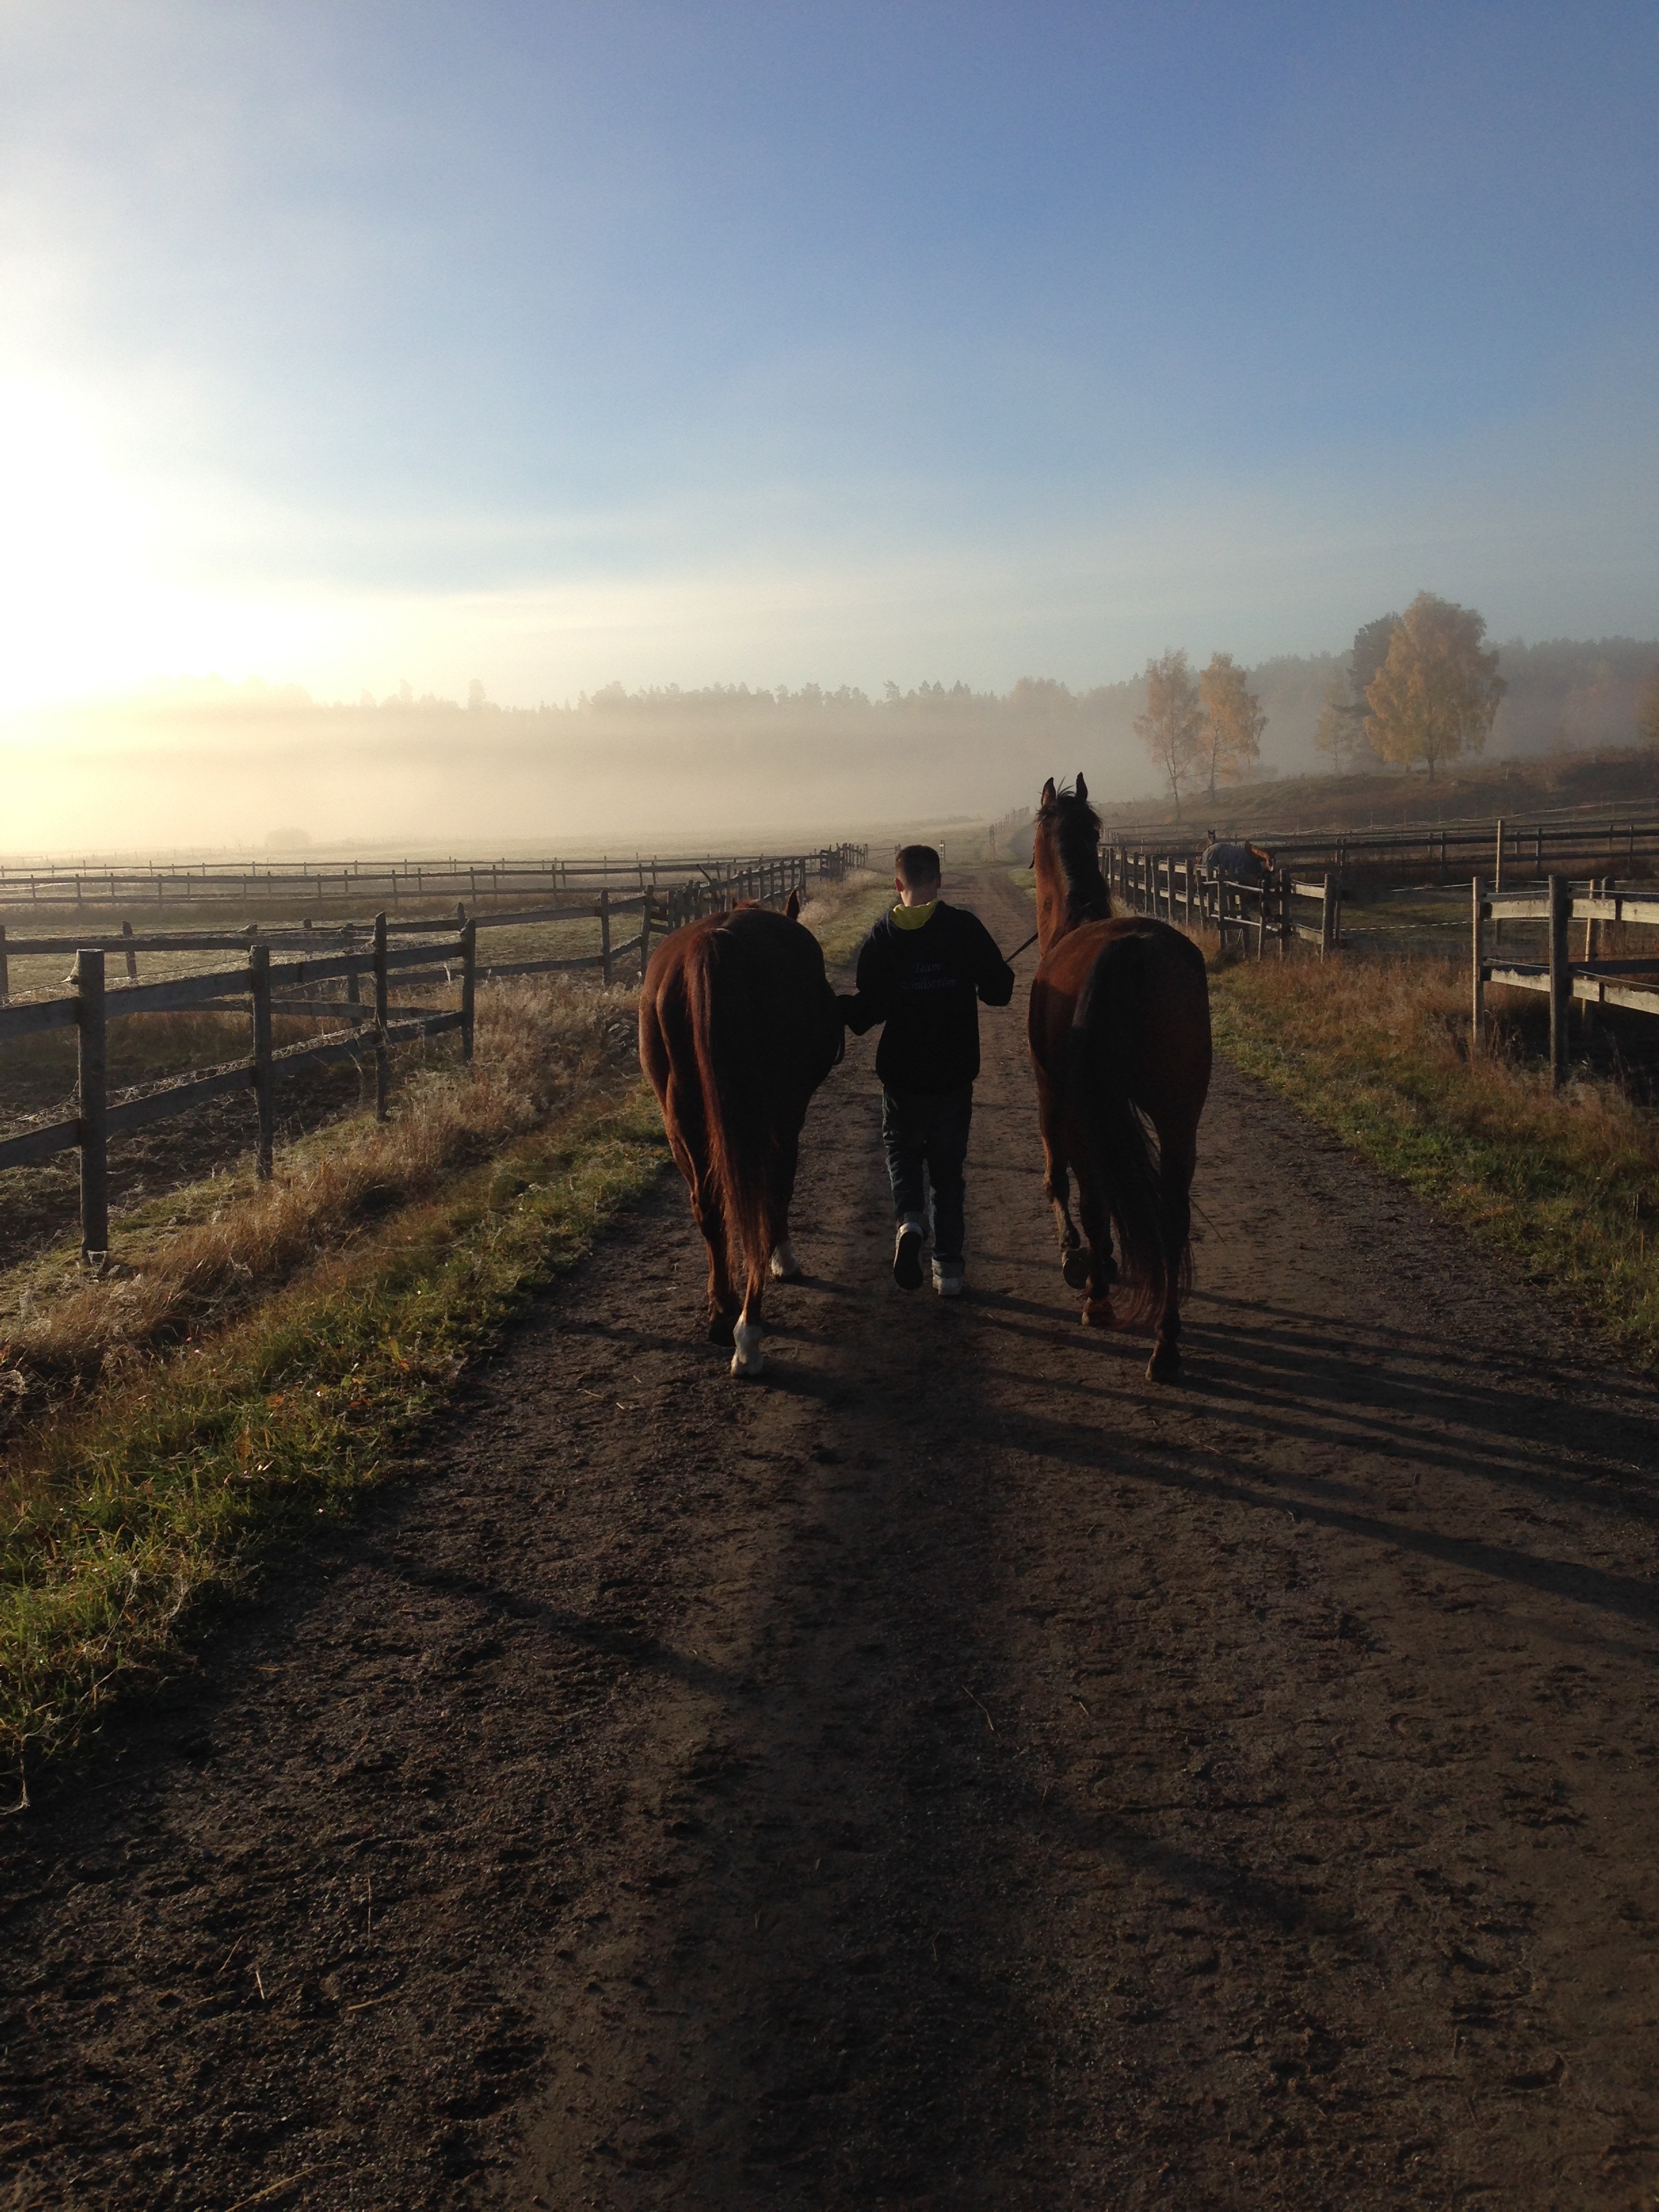
road, field, farm, morning, agriculture, horses, rural area, morning haze, country side, summer morning